Astrophysical X-ray source

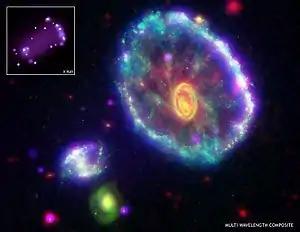
This image combines data from four different observatories: the Chandra X-ray Observatory (purple); the Galaxy Evolution Explorer satellite (ultraviolet/blue); the Hubble Space Telescope (visible/green); the Spitzer Space Telescope (infrared/red). Image is 160 arcsec across. RA 0 37 41.10 Dec −33° 42' 58.80" in Sculptor. Color code: Ultraviolet (blue), Optical (green), X-ray (purple), Infrared (red).

Stephan's Quintet are of interest because of their violent collisions. Four of the five galaxies in Stephan's Quintet form a physical association, and are involved in a cosmic dance that most likely will end with the galaxies merging. As NGC 7318B collides with gas in the group, a huge shock wave bigger than the Milky Way spreads throughout the medium between the galaxies, heating some of the gas to temperatures of millions of degrees where they emit X-rays detectable with the NASA Chandra X-ray Observatory. NGC 7319 has a type 2 Seyfert nucleus.